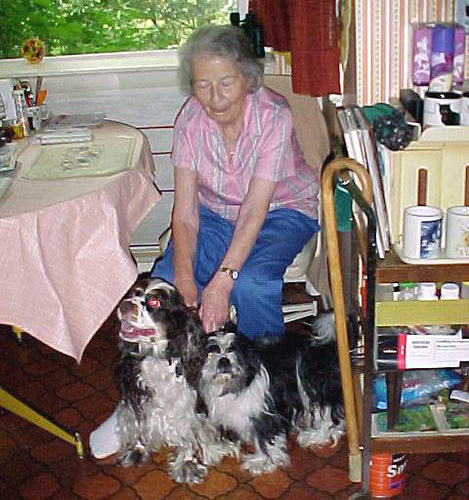
user: Given an image and a question. Answer the question in a short answer. Question: What is there to show this woman needs help walking? Short Answer:
assistant: cane